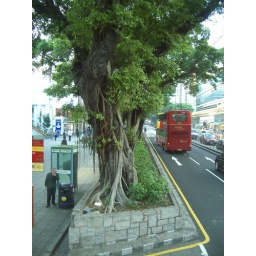
March 2005. On a double decker bus in TST. One of the many beautiful trees that line the street